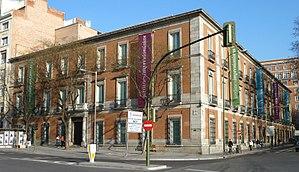
Cette liste, forcément incomplète puisqu'il n'existe pas de catalogue raisonné des œuvres de Braque, recense en priorité, parmi les pièces les plus importantes de l'artiste, celles qui sont exposées dans des musées. Ou bien, dans le cas de collections particulières, celles qui sont le plus souvent prêtées et qui apparaissent dans les rétrospectives. Les œuvres de Georges Braque se composent principalement de tableaux, catégorie dans laquelle se trouvent les papiers collés, qui sont des compositions, à ne pas à confondre avec des collages. L'artiste a aussi réalisé des livres d'artistes, des lithographies, des eaux-fortes, des sculptures, des tapisseries et des bijoux.
Le musée Thyssen-Bornemisza est un musée d'art ancien, moderne et contemporain situé à Madrid.